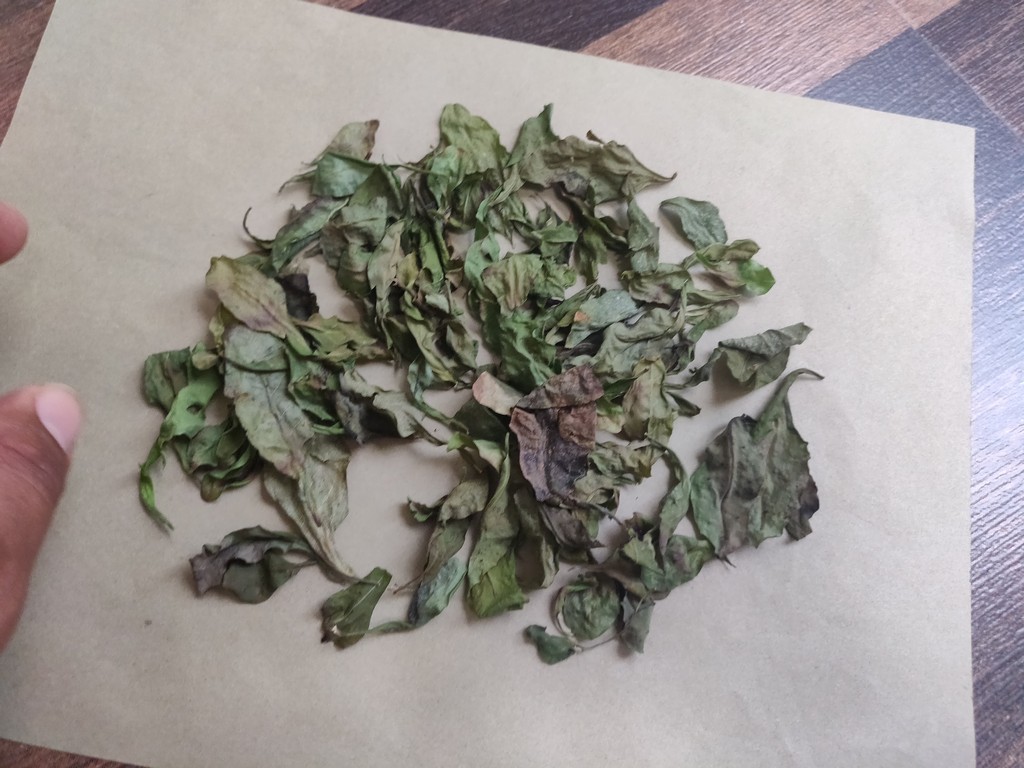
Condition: Dried
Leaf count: multiple
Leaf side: unknown